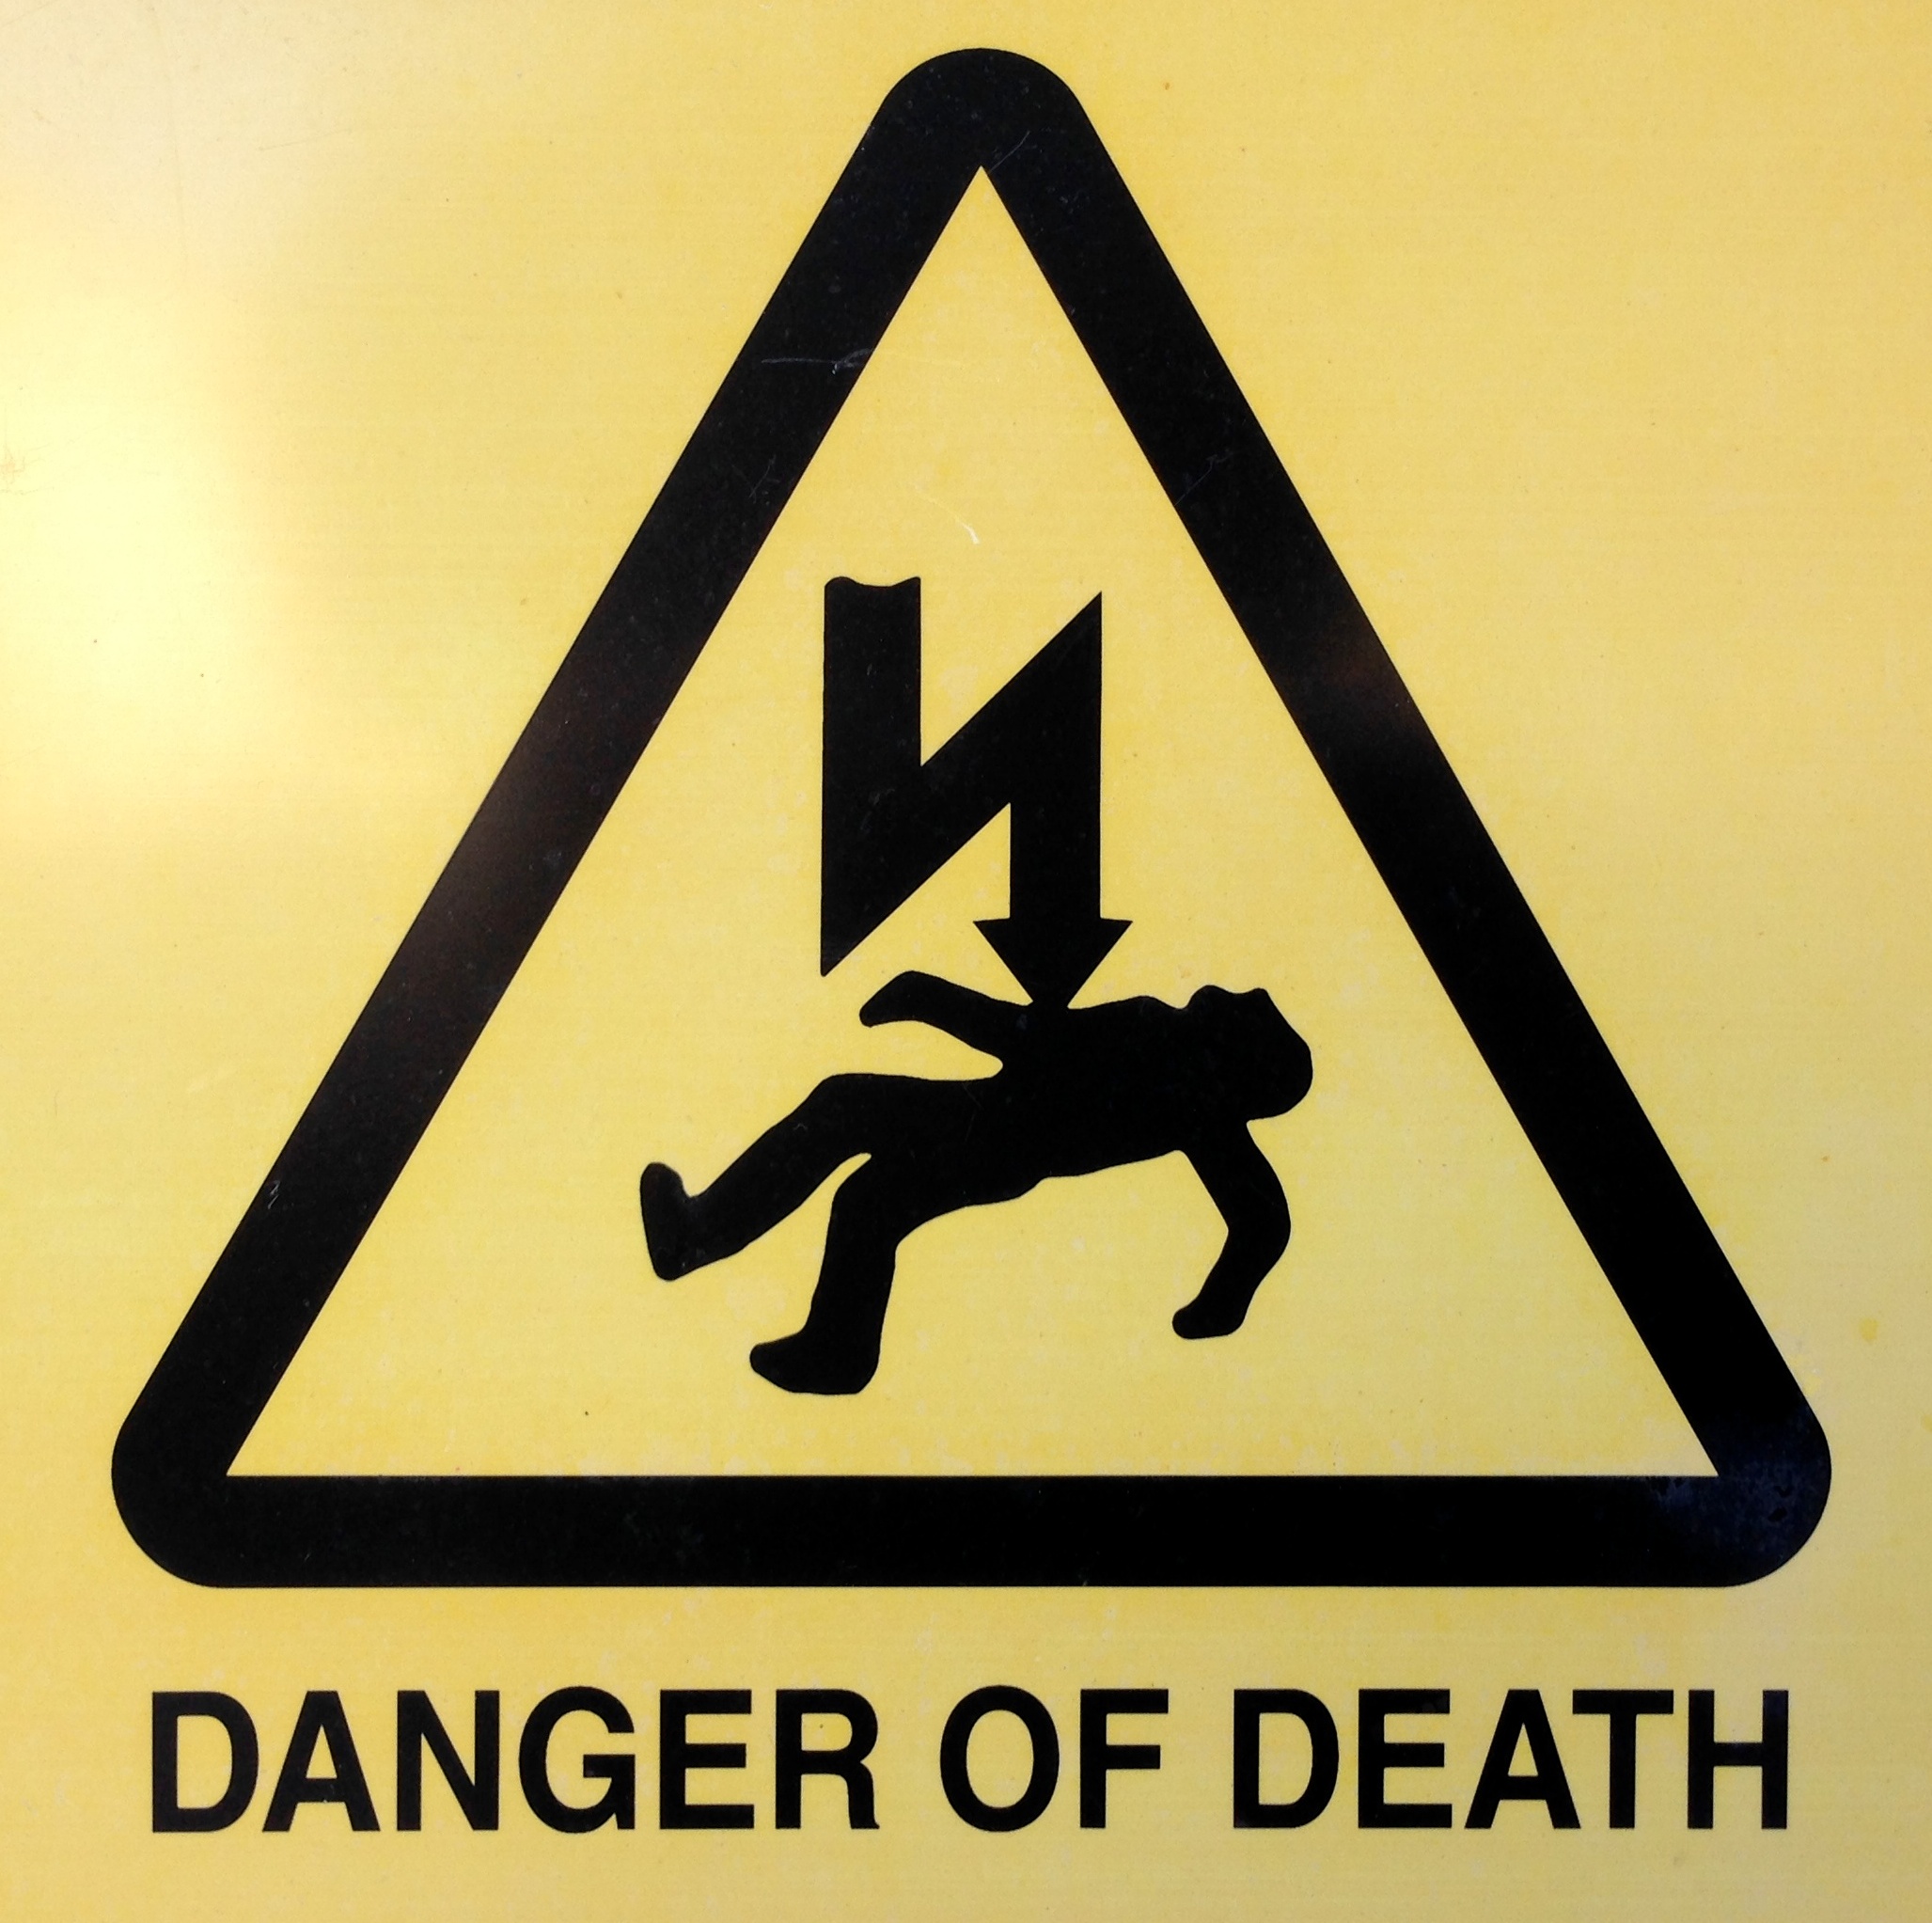
number, sign, street sign, signage, brand, font, cool image, illustration, logo, trademark, shape, traffic sign